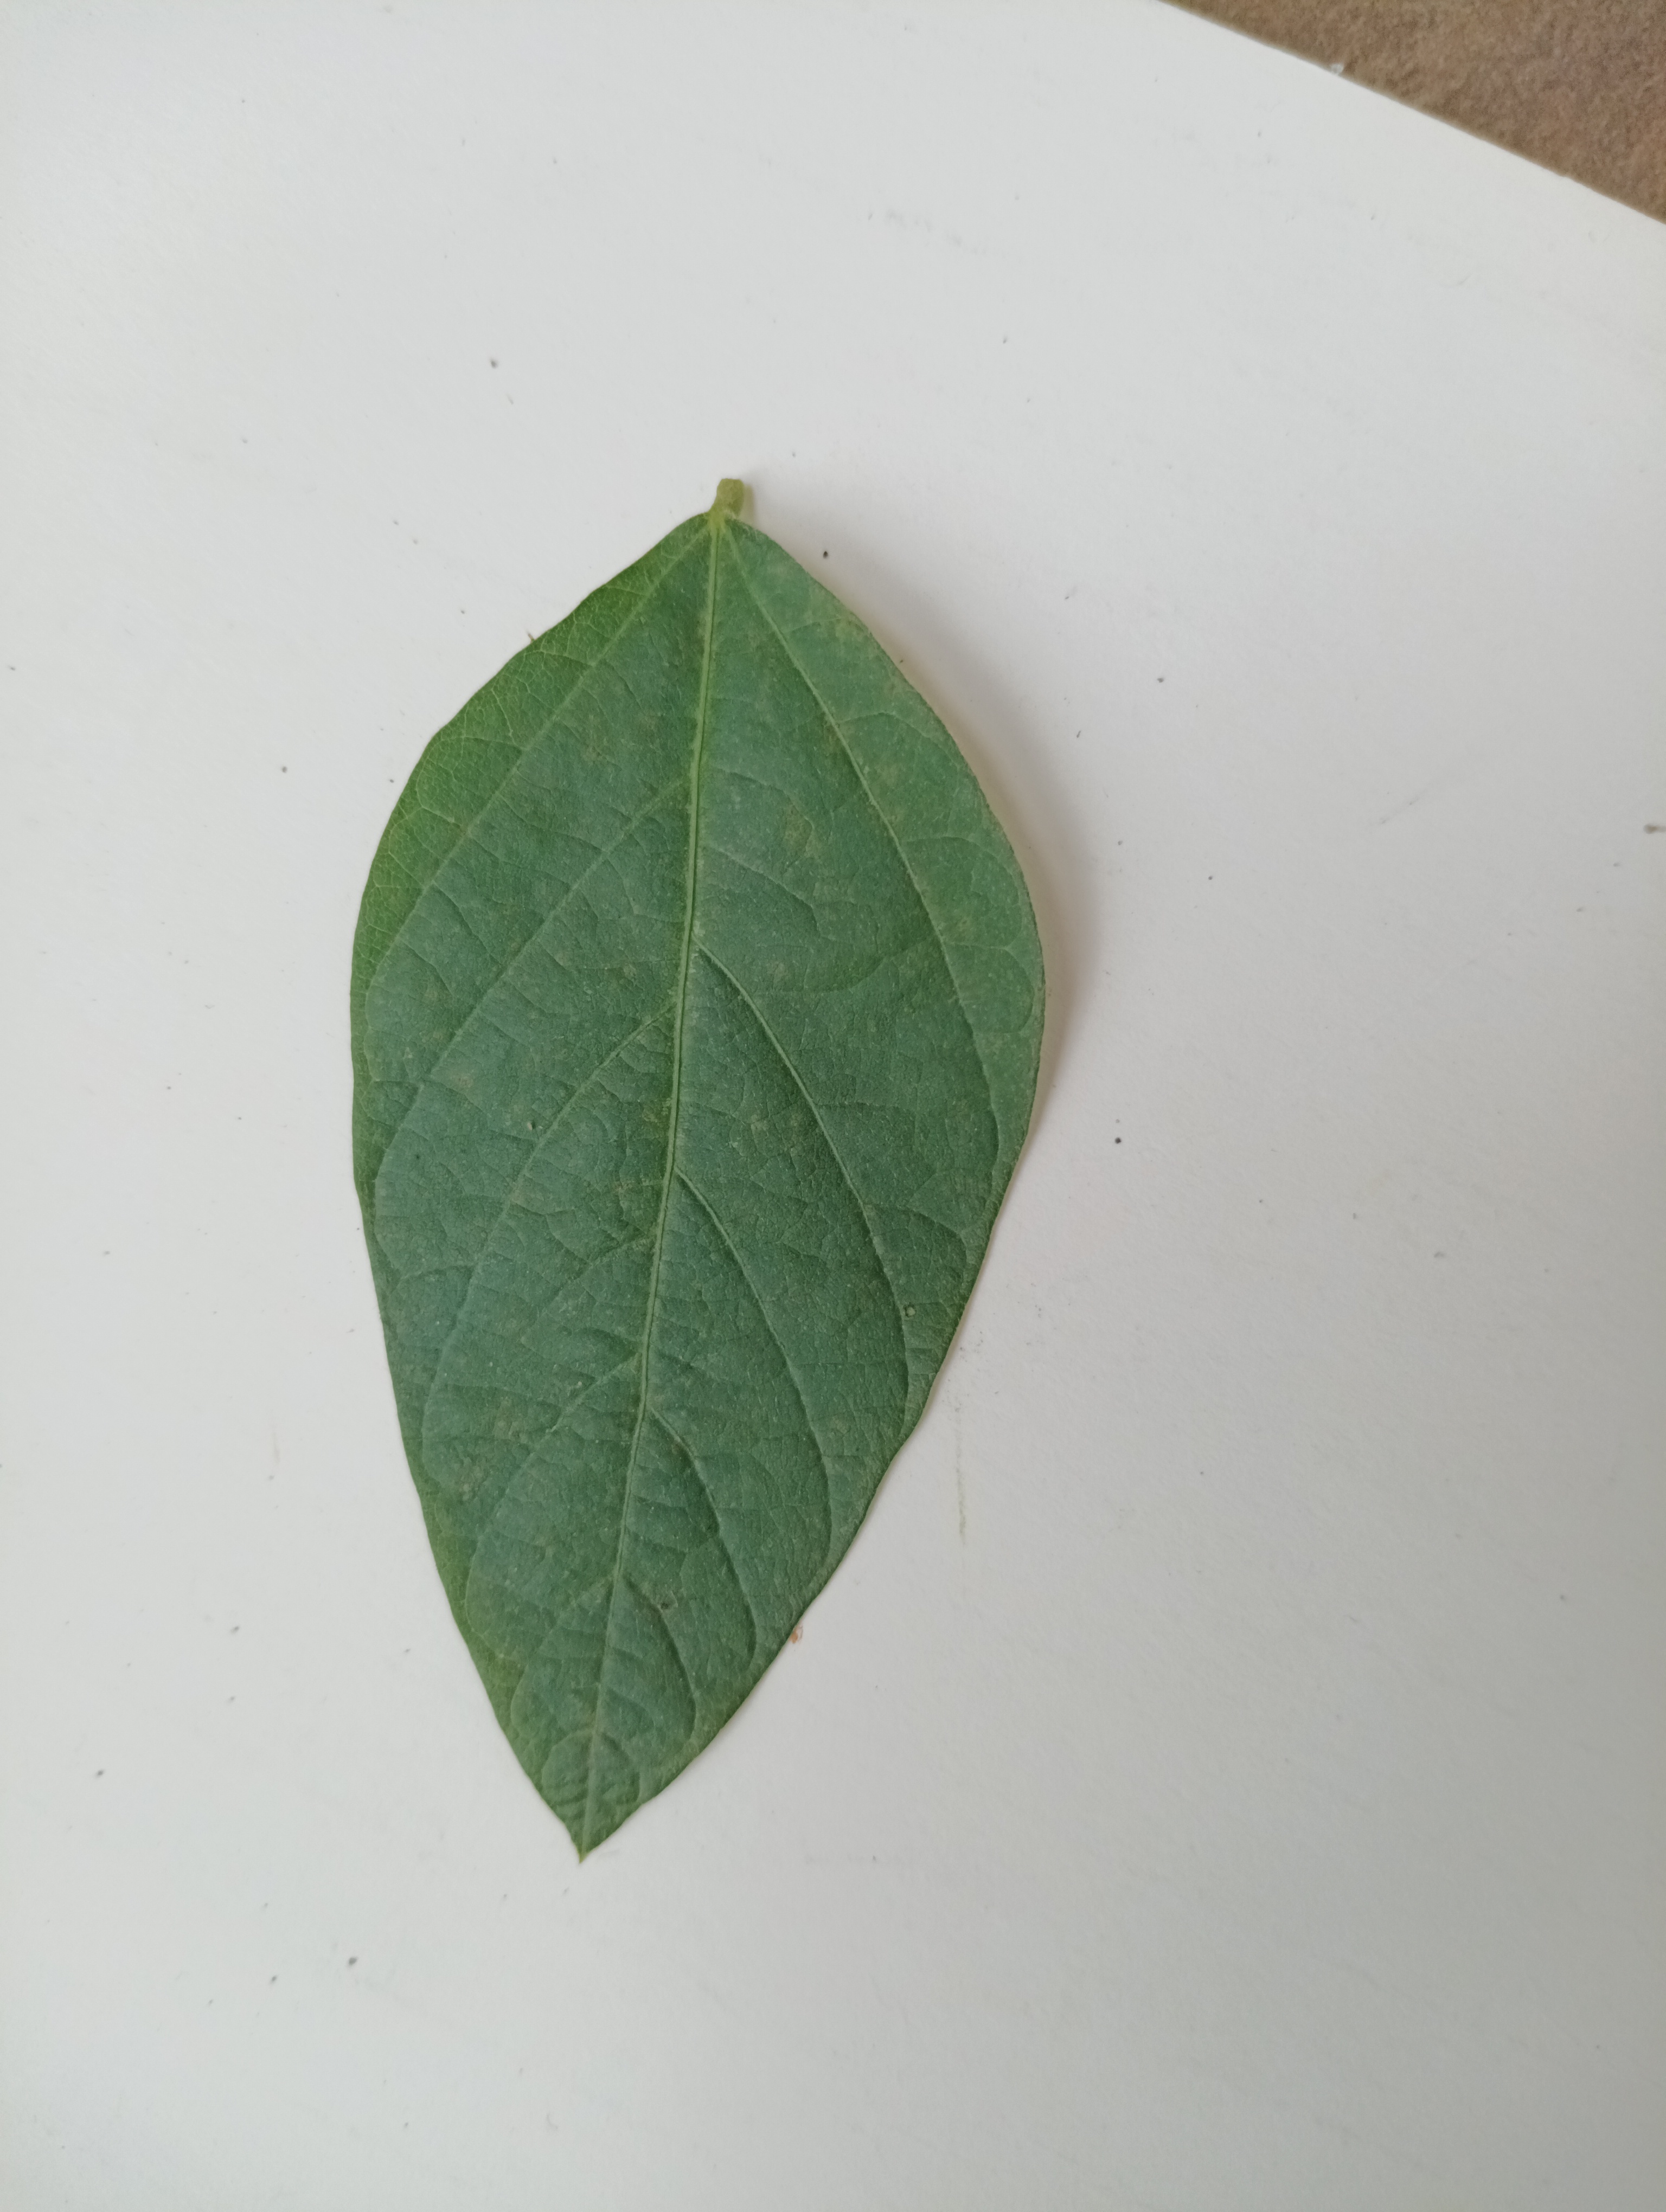
Label: Healthy